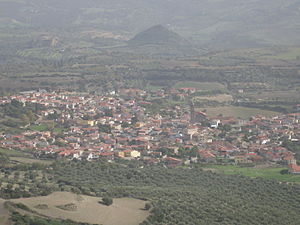
Gesturi
Gesturi er en by og en kommune i provinsen Sud Sardegna i regionen Sardinien i Italien. Byen ligger i 315 meters højde og har 1.252 indbyggere. Kommunen har et areal på 46,83 km² og grænser til kommunerne Barumini, Genoni, Gergei, Isili, Nuragus, Setzu og Tuili.